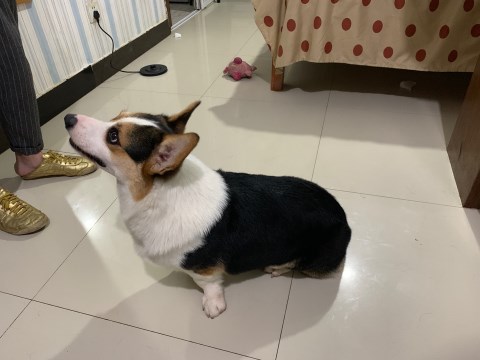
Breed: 2909-n000116-Cardigan